Takashi Morita

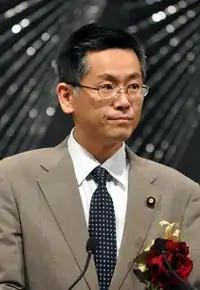
Morita in 2011

is a Japanese politician of People's New Party, an independent and member of the House of Councillors in the Diet (national legislature).